Caterina Palazzi

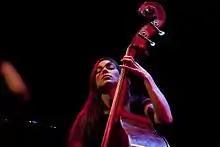
Caterina Palazzi in 2011

Caterina Palazzi is an Italian double bass player. She's known as the leader of the Italian band Sudoku Killer, which plays jazz, psychedelic rock, and noise music. In 2010 she won the Jazzit Award as best italian jazz composer.